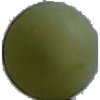
Label: Grape White 4